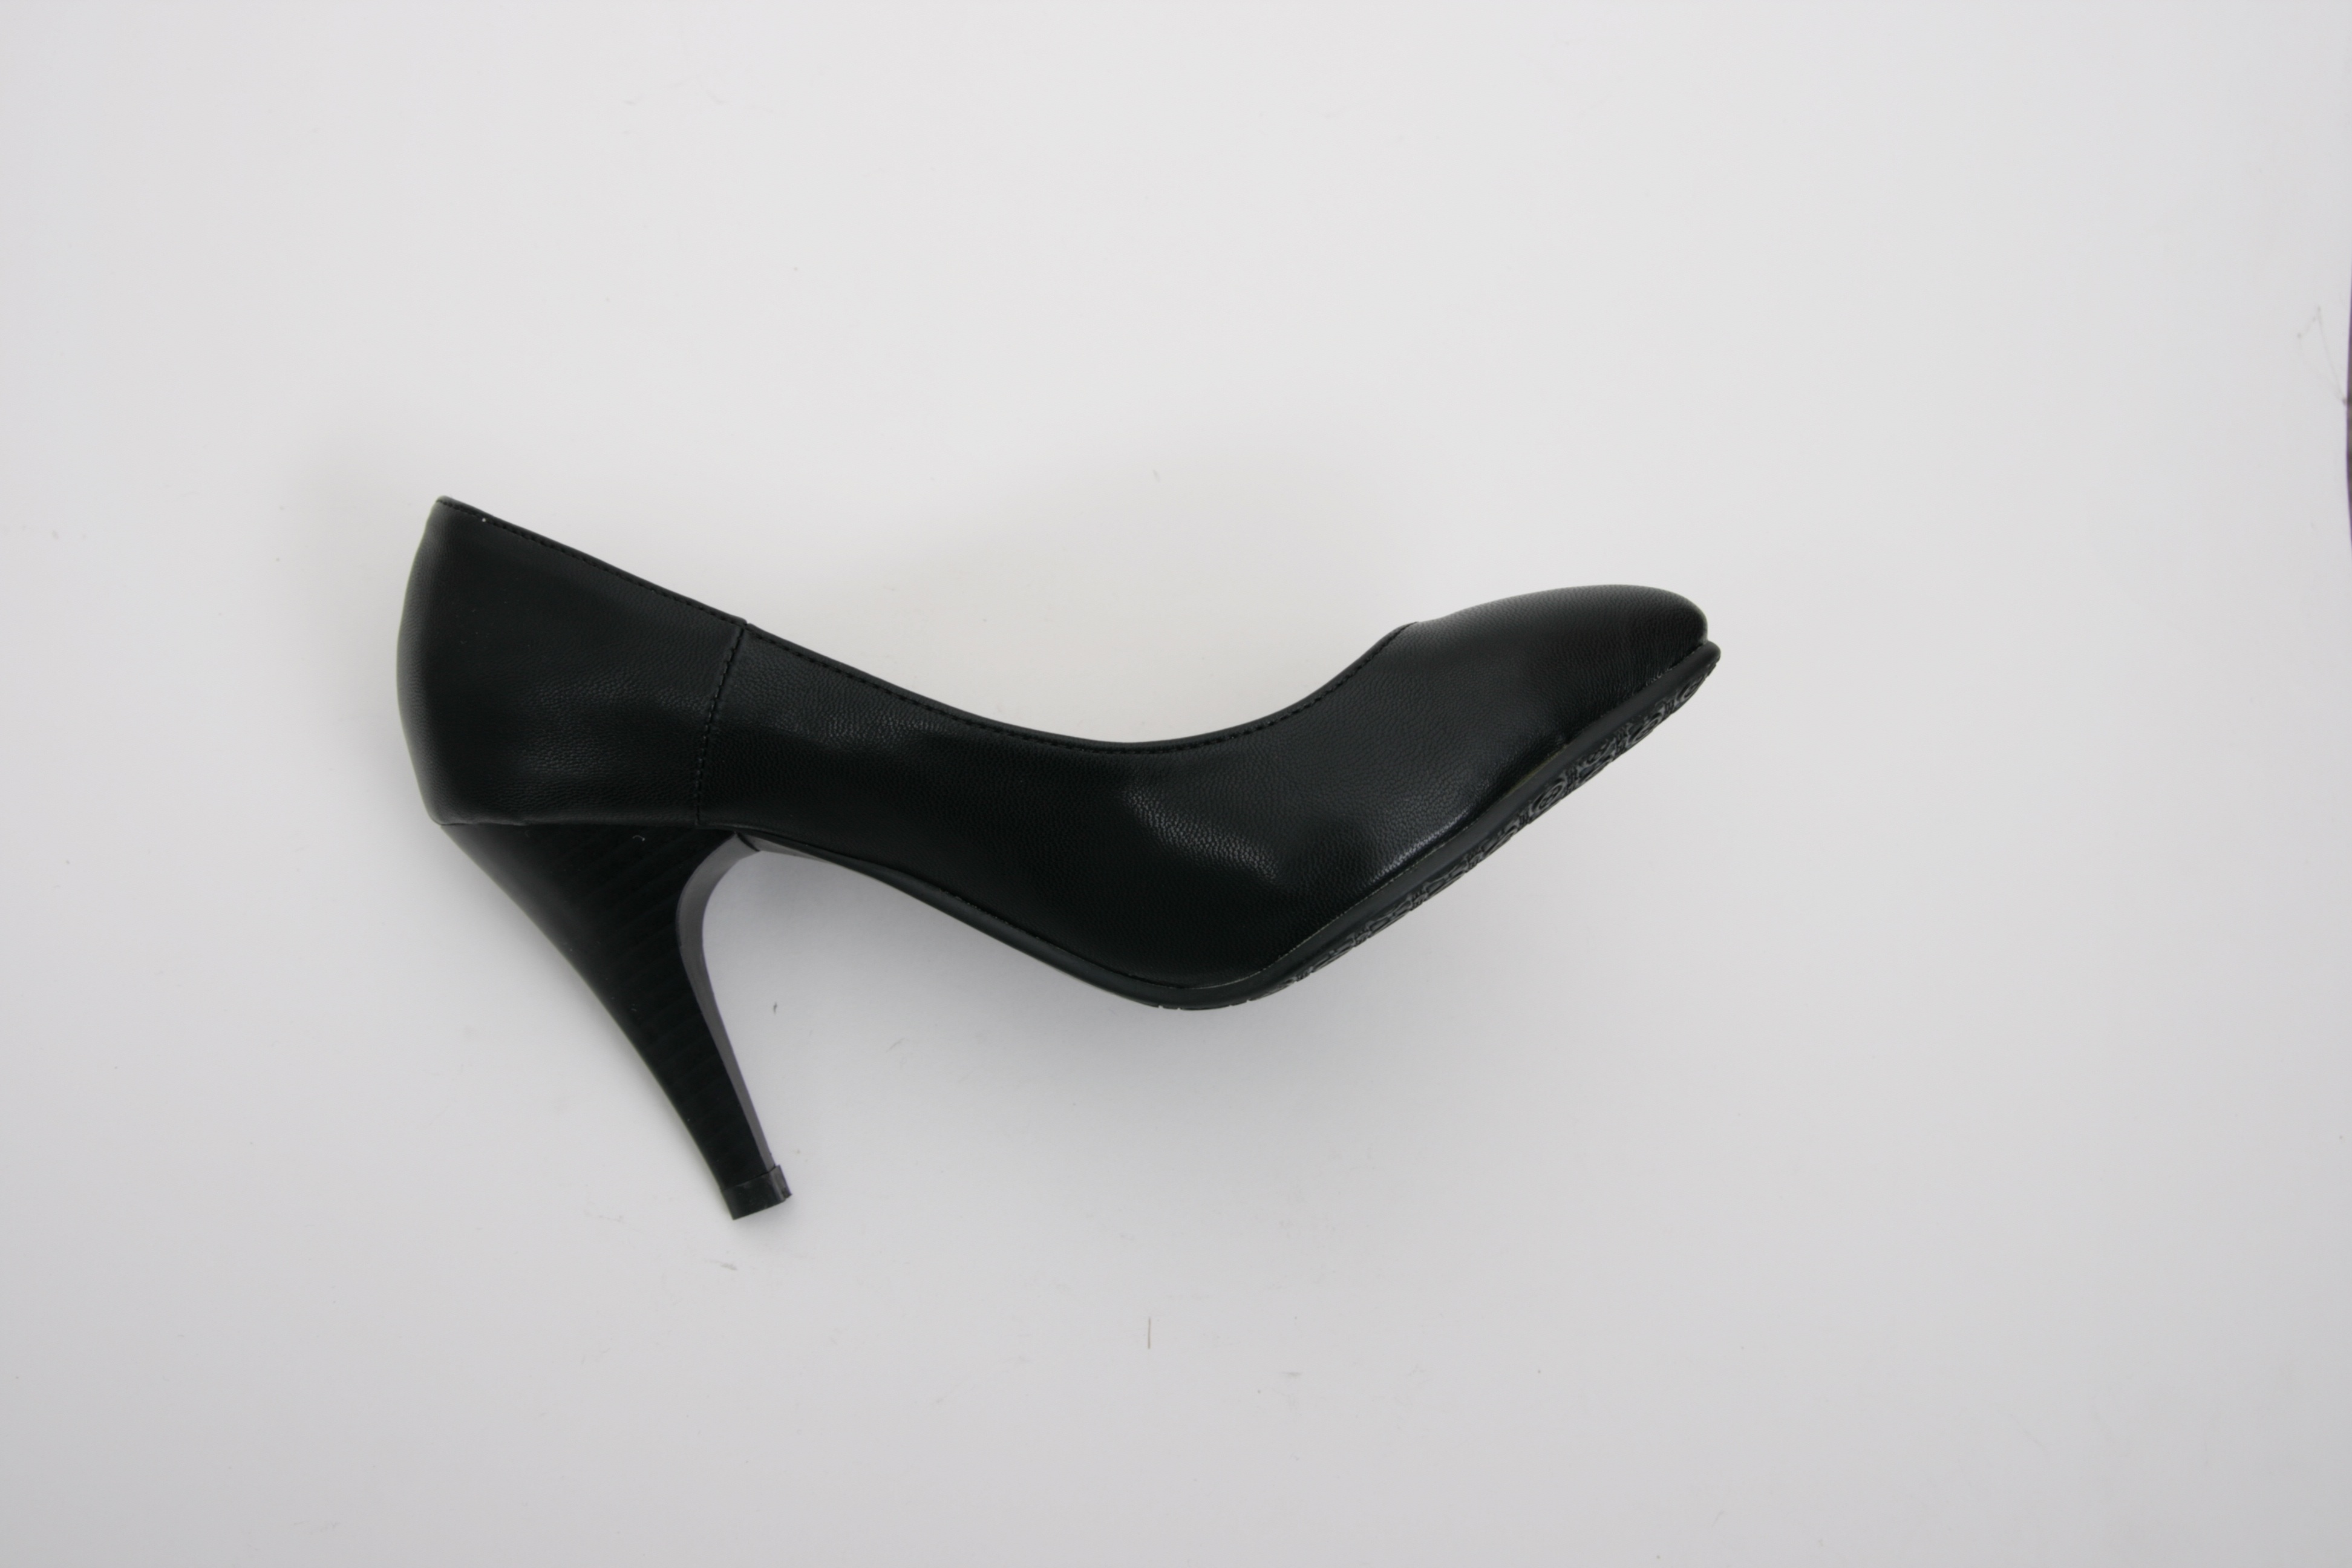
shoe, leather, leg, black, furniture, human body, textile, footwear, high heels, women's, high heeled footwear, outdoor shoe